History of Sweden

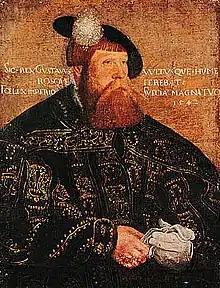
Gustav Vasa (Gustav I) in 1542

For centuries, the Swedes were merchant seamen well known for their far-reaching trade. During the 11th and 12th centuries, Sweden gradually became a unified Christian kingdom that later included Finland. Until 1060, the kings of Uppsala ruled most of modern Sweden except for the southern and western coastal regions, which remained under Danish rule until the 17th century. After a century of civil wars, a new royal family emerged, which strengthened the power of the crown at the expense of the nobility, while giving the nobles privileges such as exemption from taxation in exchange for military service. Sweden never had a fully developed feudal system, and its peasants were never reduced to serfdom. Vikings from Sweden took part in the raids of the Western and Southern regions of Europe, but mainly traveled east to Russia, Constantinople and the Muslim world (Serkland). The large Russian mainland and its many navigable rivers offered good prospects for merchandise and plundering. During the 9th century, extensive Scandinavian settlements began on the east side of the Baltic Sea.